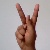
The image shows a hand gesture representing the letter 'K' in Indian Sign Language.